Avon Buses

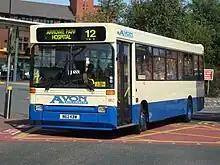
Plaxton Pointer bodied Dennis Dart in Birkenhead in September 2009

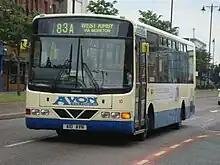
Wright Crusader bodied Volvo B6LE in Birkenhead in June 2009

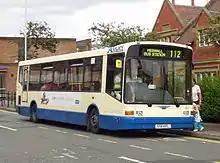
Marshall Capital bodied Dennis Dart SLF in Bebington in August 2007

Avon Minis, as the company was originally known, was founded in August 1981 by Larry Smith. By 1995 it had six buses and ran mostly school contracts plus one local route. The newest buses were two Leyland Titans.